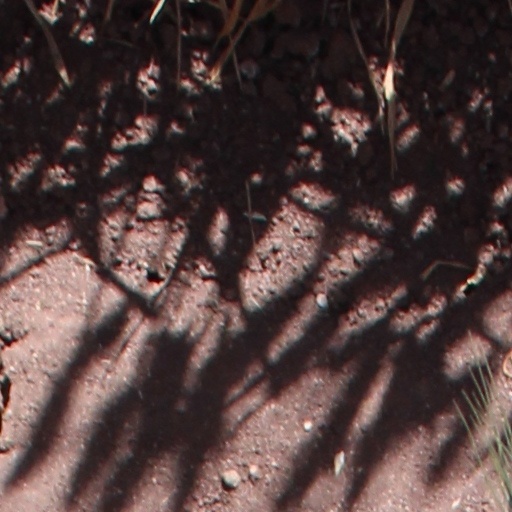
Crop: wheat